Neapolitan cuisine

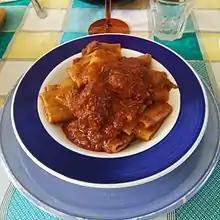
Neapolitan ragù served with paccheri pasta

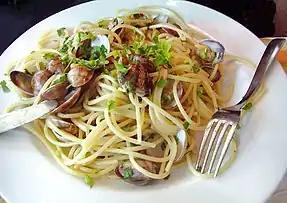
"Spaghetti alle vongole"

Cuisine traditionally attributed to the poor often mixes pasta with legumes. The most popular are: "pasta e fagioli" (pasta with beans), sometimes enriched with pork rind ("cotiche"), "pasta e ceci" (pasta and chickpeas), "pasta e lenticchie" (pasta and lentils), "pasta e piselli" (pasta and peas). Nowadays "cicerchie" ("Lathyrus sativus") have become very rare. Similarly to legumes, other vegetables are associated with pasta, such as "pasta e patate" (pasta and potatoes}}), "pasta e cavolfiore" (pasta and cauliflower), "pasta e zucca" (pasta and pumpkin). The most traditional cooking method consists in cooking the condiments first, for instance, pan fry garlic with oil, then add steamed beans, or fry onion and celery, then add potatoes cut into little dices; then, after frying, water is added, brought to boiling temperature, salted, and pasta is added and stirred frequently. While cooking with all the other ingredients, pasta does not lose its starch, which would have been lost if cooked separately in salty water and then drained. Cooking pasta together with vegetables makes the sauce creamier ("azzeccato"), and is a way of preparing pasta distinct from the tradition of "noble" cuisine, which prepares similar dishes in a way more similar to broth or soups, adding pasta after cooking it separately. One more hearty dish in the cuisine of the poor is pasta simply cooked with cheese and eggs "stracciatella" ("pasta caso e ova").